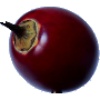
Label: Tamarillo 1